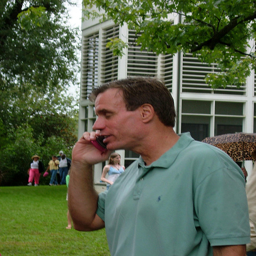
A man in a polo shirt talking on a cell phone.
A man talking on a phone on top of grass.
The man is talking on his cell phone as he walks.
A man walking and talking on the phone.
there is a man walking and talking on the phone